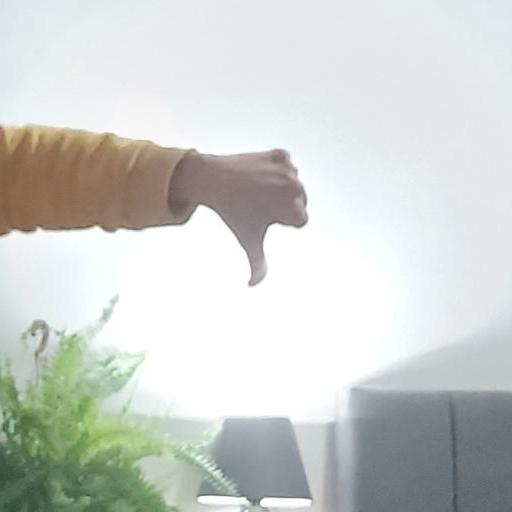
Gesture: dislike